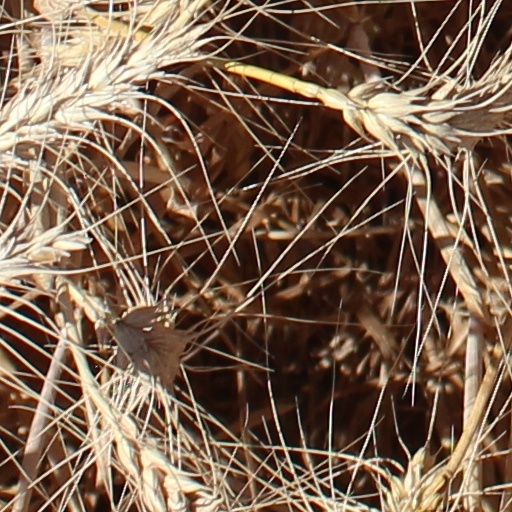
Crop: wheat